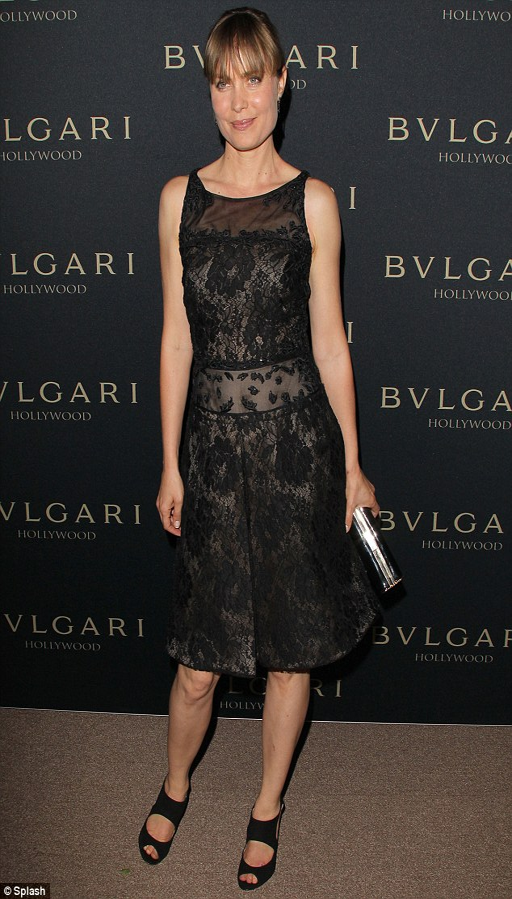
lovely in lace : actor wore a lacy black dress